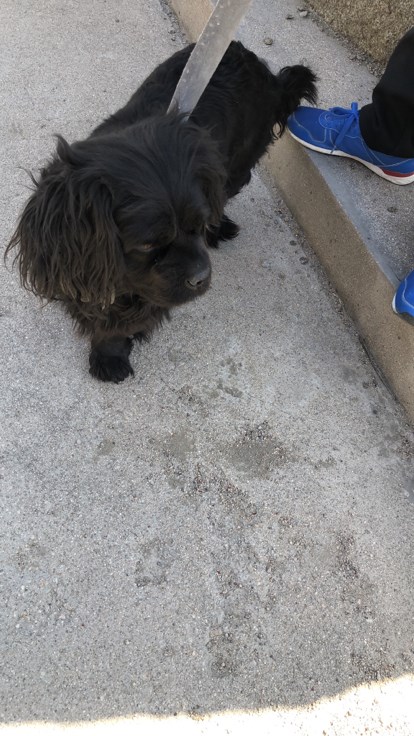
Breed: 3336-n000121-chinese_rural_dog